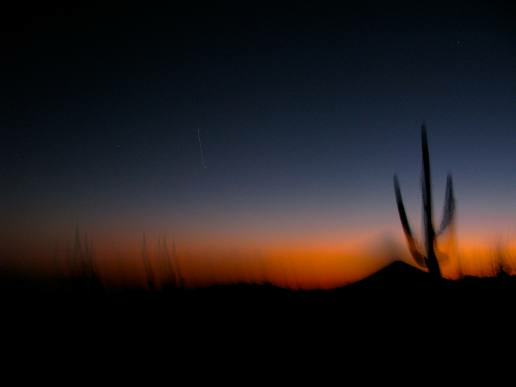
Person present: No